De rebus Hispaniae

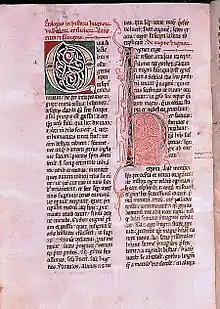
Manuscript of "De rebus"

De rebus Hispaniae or Historia gothica is a history of the Iberian Peninsula written in Latin by Archbishop of Toledo Rodrigo Jiménez de Rada in the first half of the thirteenth century on behalf of King Ferdinand III of Castile.